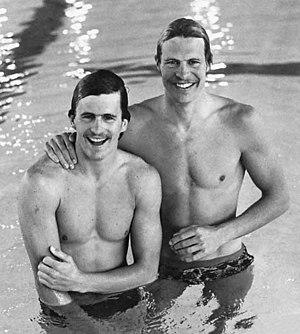
Bruce MacFarlane Furniss est un ancien nageur américain spécialiste des épreuves de nage libre.
Steve Furniss, né le 21 décembre 1952 à Madison, est un nageur américain.